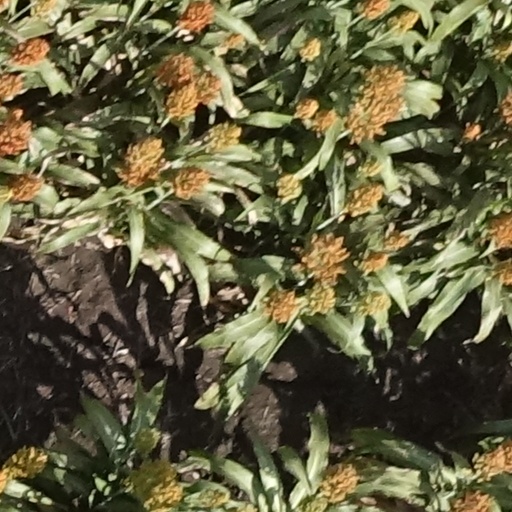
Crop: sorghum